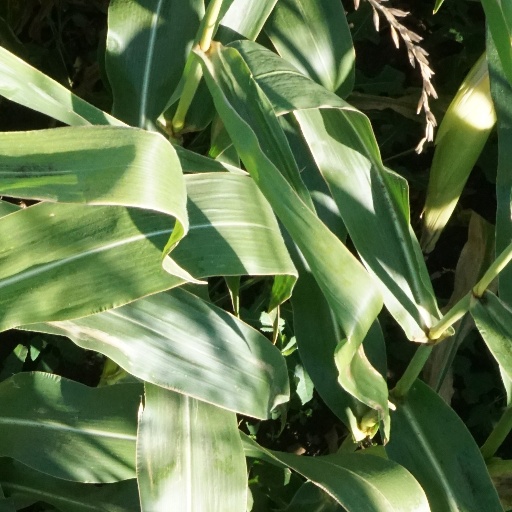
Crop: maize; corn